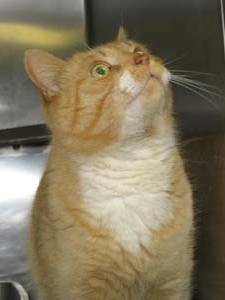
Label: cat